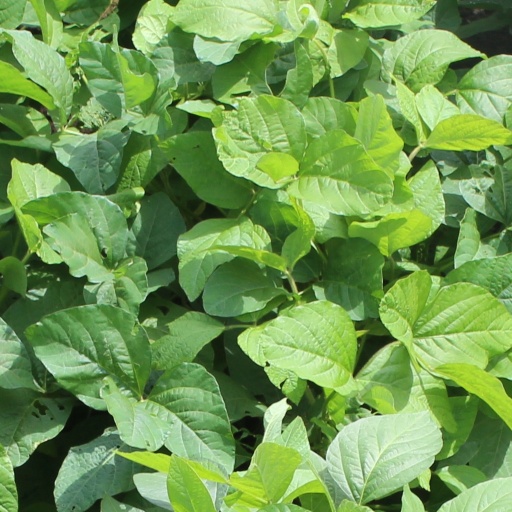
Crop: soybean